GIGN

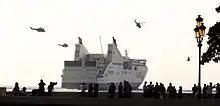
Boarding of the "Pascal Paoli" by GIGN, on 28 September 2005. The ship had been occupied by the Corsican trade union STC.

GIGN reports directly to the Director General of the Gendarmerie Nationale (DGGN), i.e., the chief of staff of the Gendarmerie, who in turn reports directly to the Ministry of the Interior. The DGGN or his Deputy for Operations can take charge in a major crisis; however, most of the day-to-day missions are conducted in support of local units of the Departmental Gendarmerie. GIGN is also a member of the European ATLAS Network, an informal association consisting of the special police units of the 27 states of the European Union.